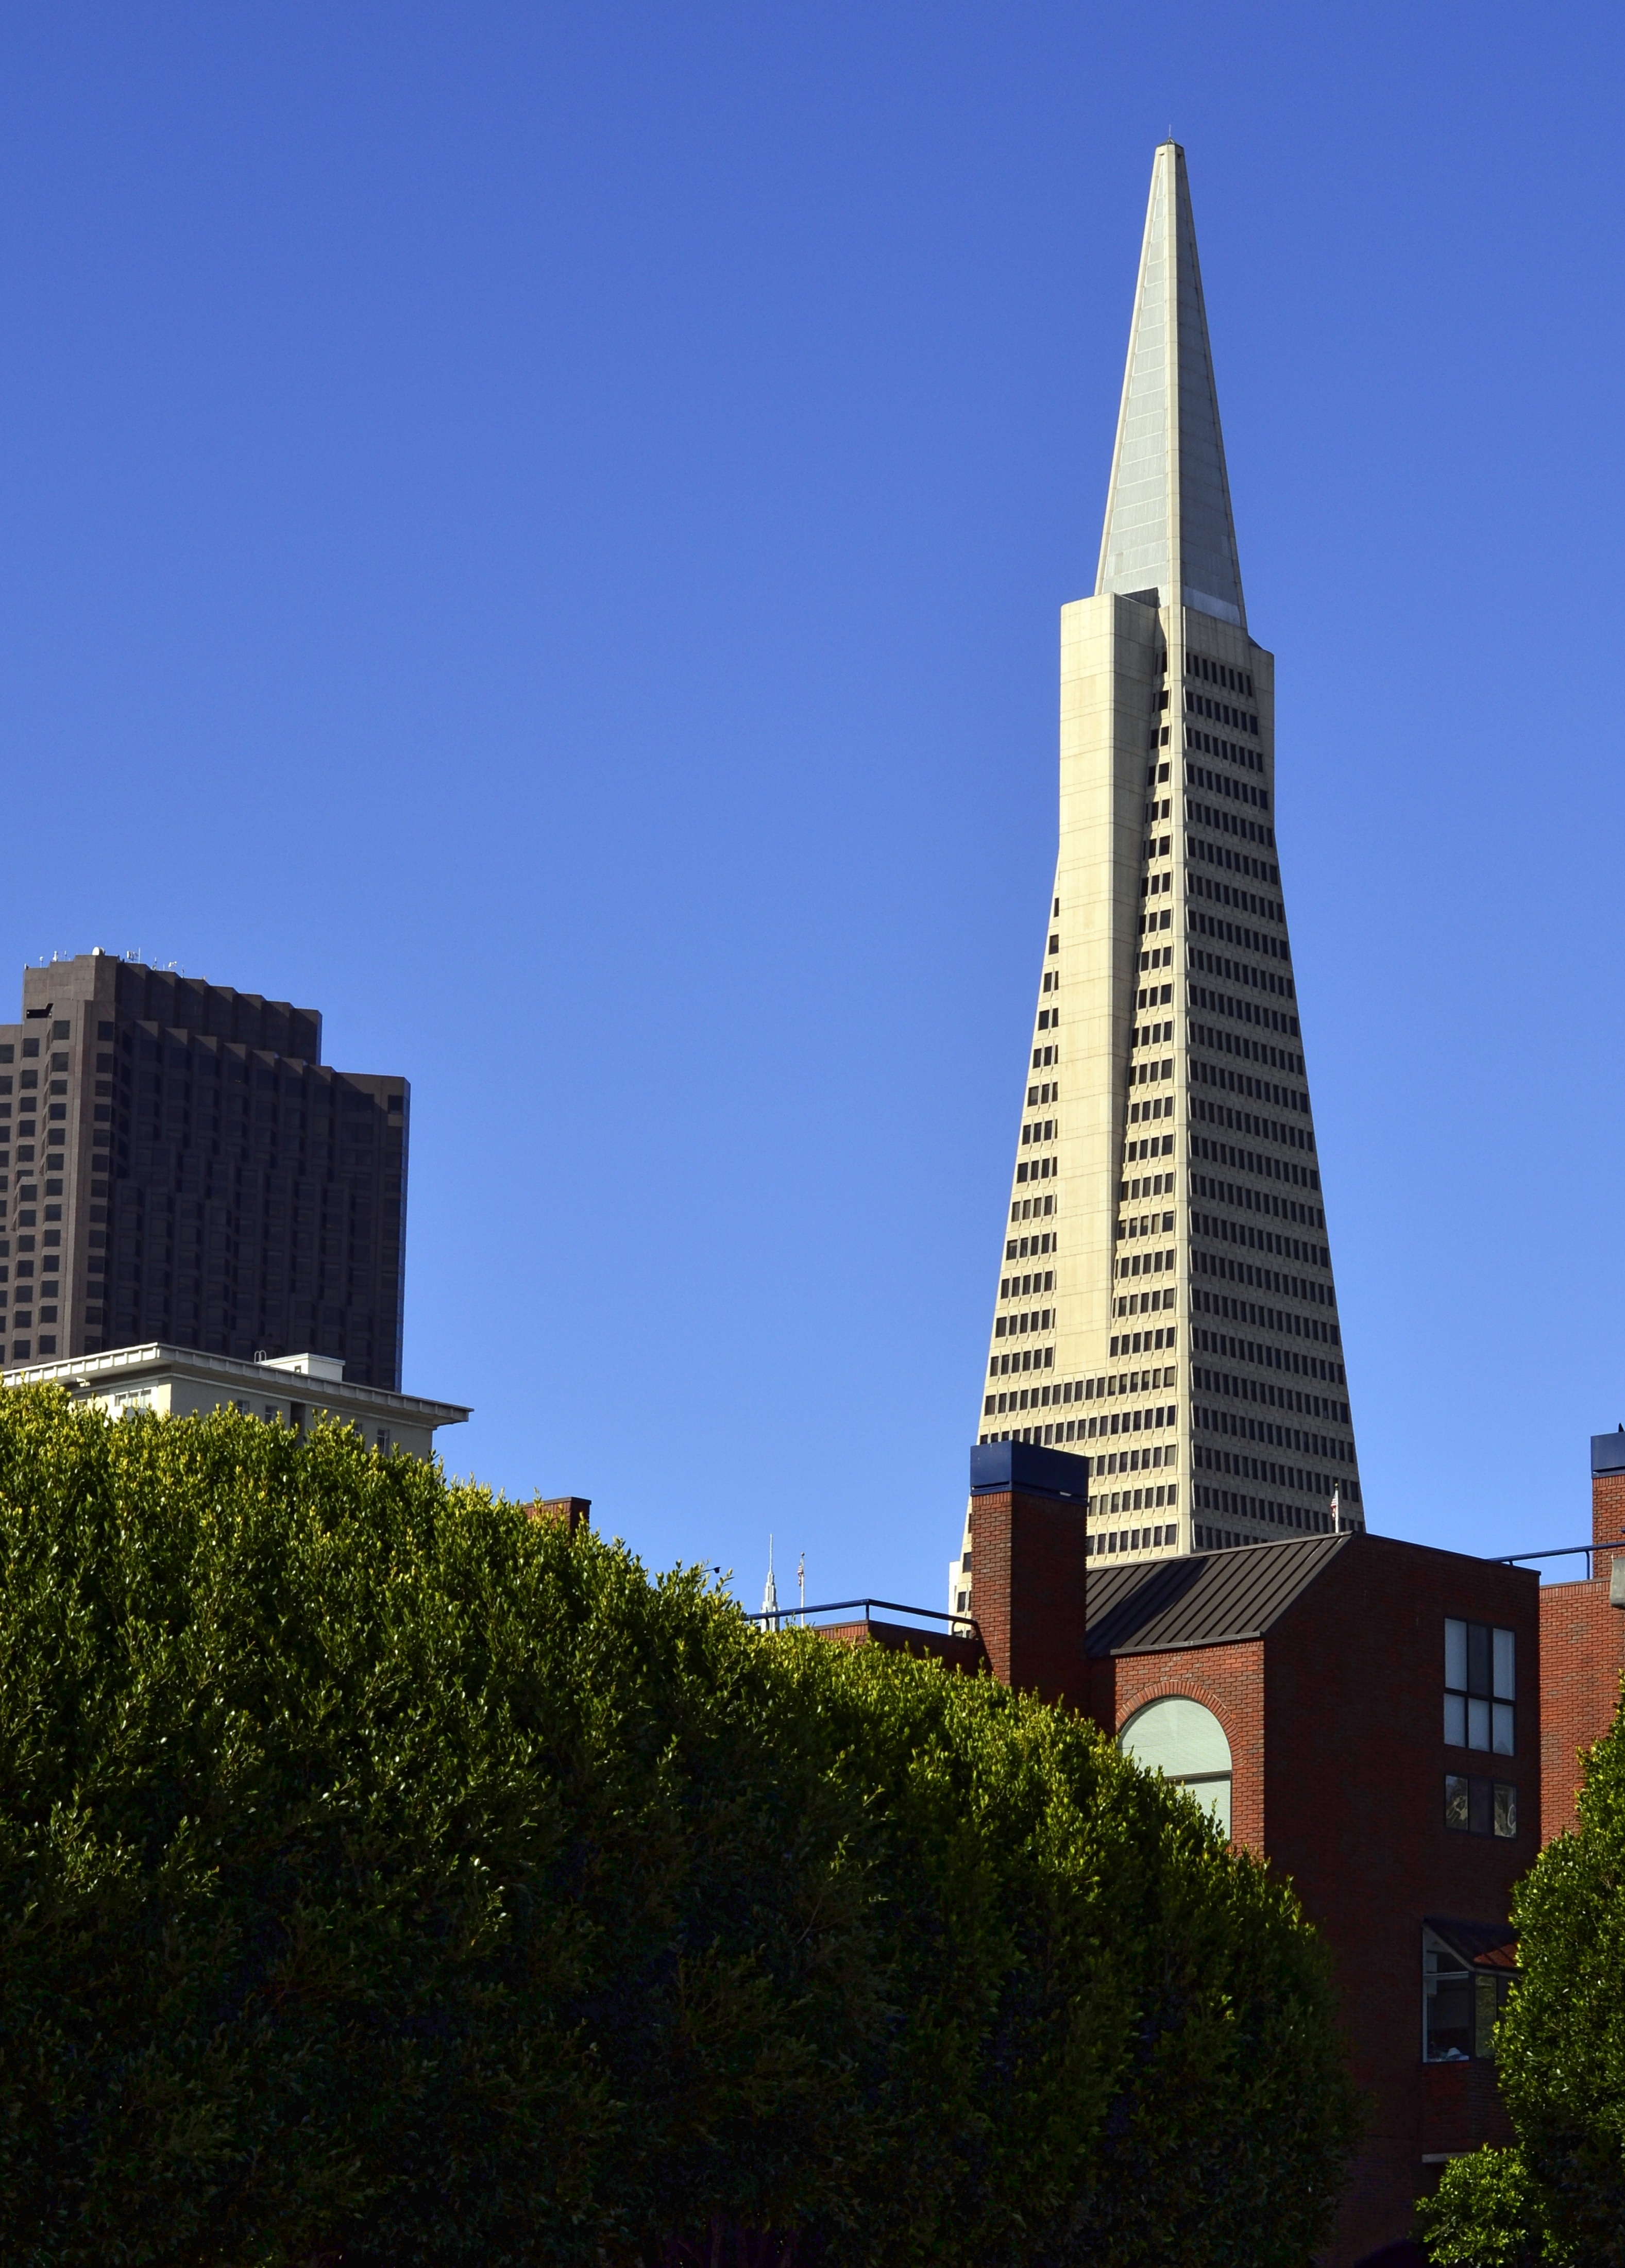
architecture, structure, sky, skyline, building, city, skyscraper, urban, cityscape, downtown, travel, san francisco, tower, usa, america, bay, landmark, facade, california, tower block, spire, steeple, famous, francisco, urban area, human settlement, metropolitan area, transamerica building